Operation Jeb Stuart III

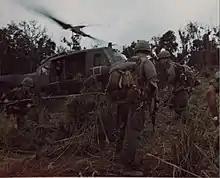
Men of Company "A", 2nd Battalion, 8th Cavalry, jump from a UH-1D helicopter into a mountainous area located approximately 10 km from Quang Tri, 13 October 1968

On 7 October at 11:30 troops from the 1/9th Cavalry found a munitions cache southwest of Quảng Trị containing 12 SKS, 15,000 rounds of small arms ammunition, 40 120 mm mortar rounds and 40 82 mm mortar rounds. At 12:50 a unit of the 3rd Brigade found a medical supply cache west of Huế. On 9 October a Division unit found a weapons cache south of Quảng Trị containing 13 AK-47s, six SKS and three submachine guns and assorted munitions. On 10 October a UH-1 was shot down southwest of Quảng Trị. On 20 October at 14:30 a company from the 1st Brigade and PF forces engaged a PAVN force north-northeast of Quảng Trị killing 11 and capturing 21 and three individual weapons. On 24 October an F-100 was shot down north of Huế. On 29 October at 18:00 an O-1 was shot down west-northwest of Huế, killing both crewmen.